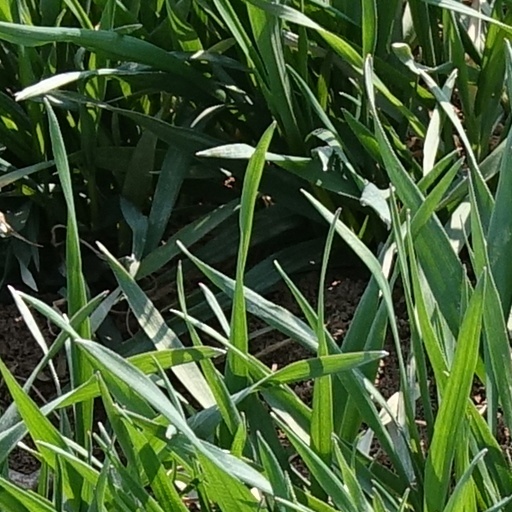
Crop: wheat